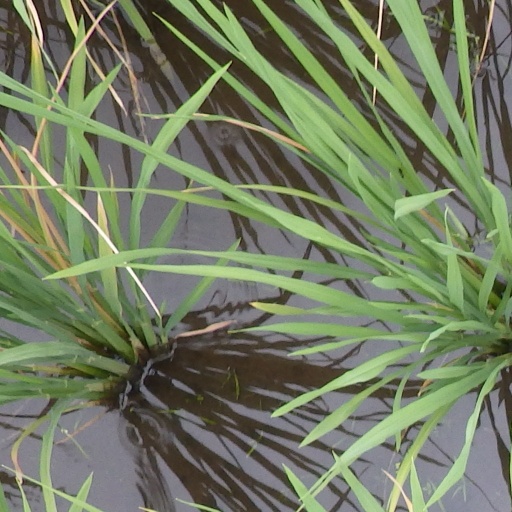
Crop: rice